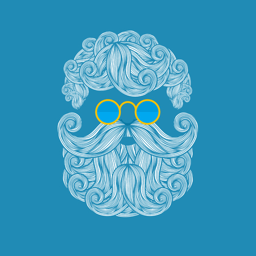
christmas card with a beard and mustache of film character on blue background .